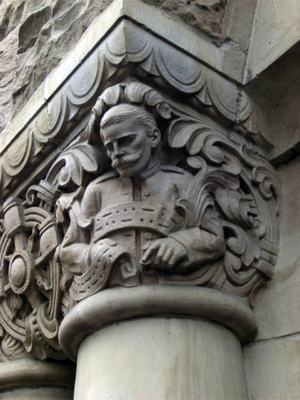
Détail d'un chapiteau de la façade arrivée, au télégraphiste actionnant le manipulateur.
La gare de Metz-Ville, usuellement appelée gare de Metz, est une gare ferroviaire française, située à proximité du centre-ville de Metz, préfecture du département de la Moselle, en région Grand Est.